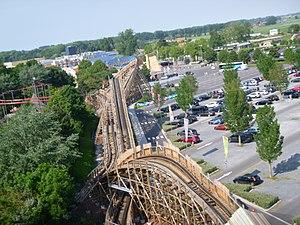
Heidi The Ride Drop